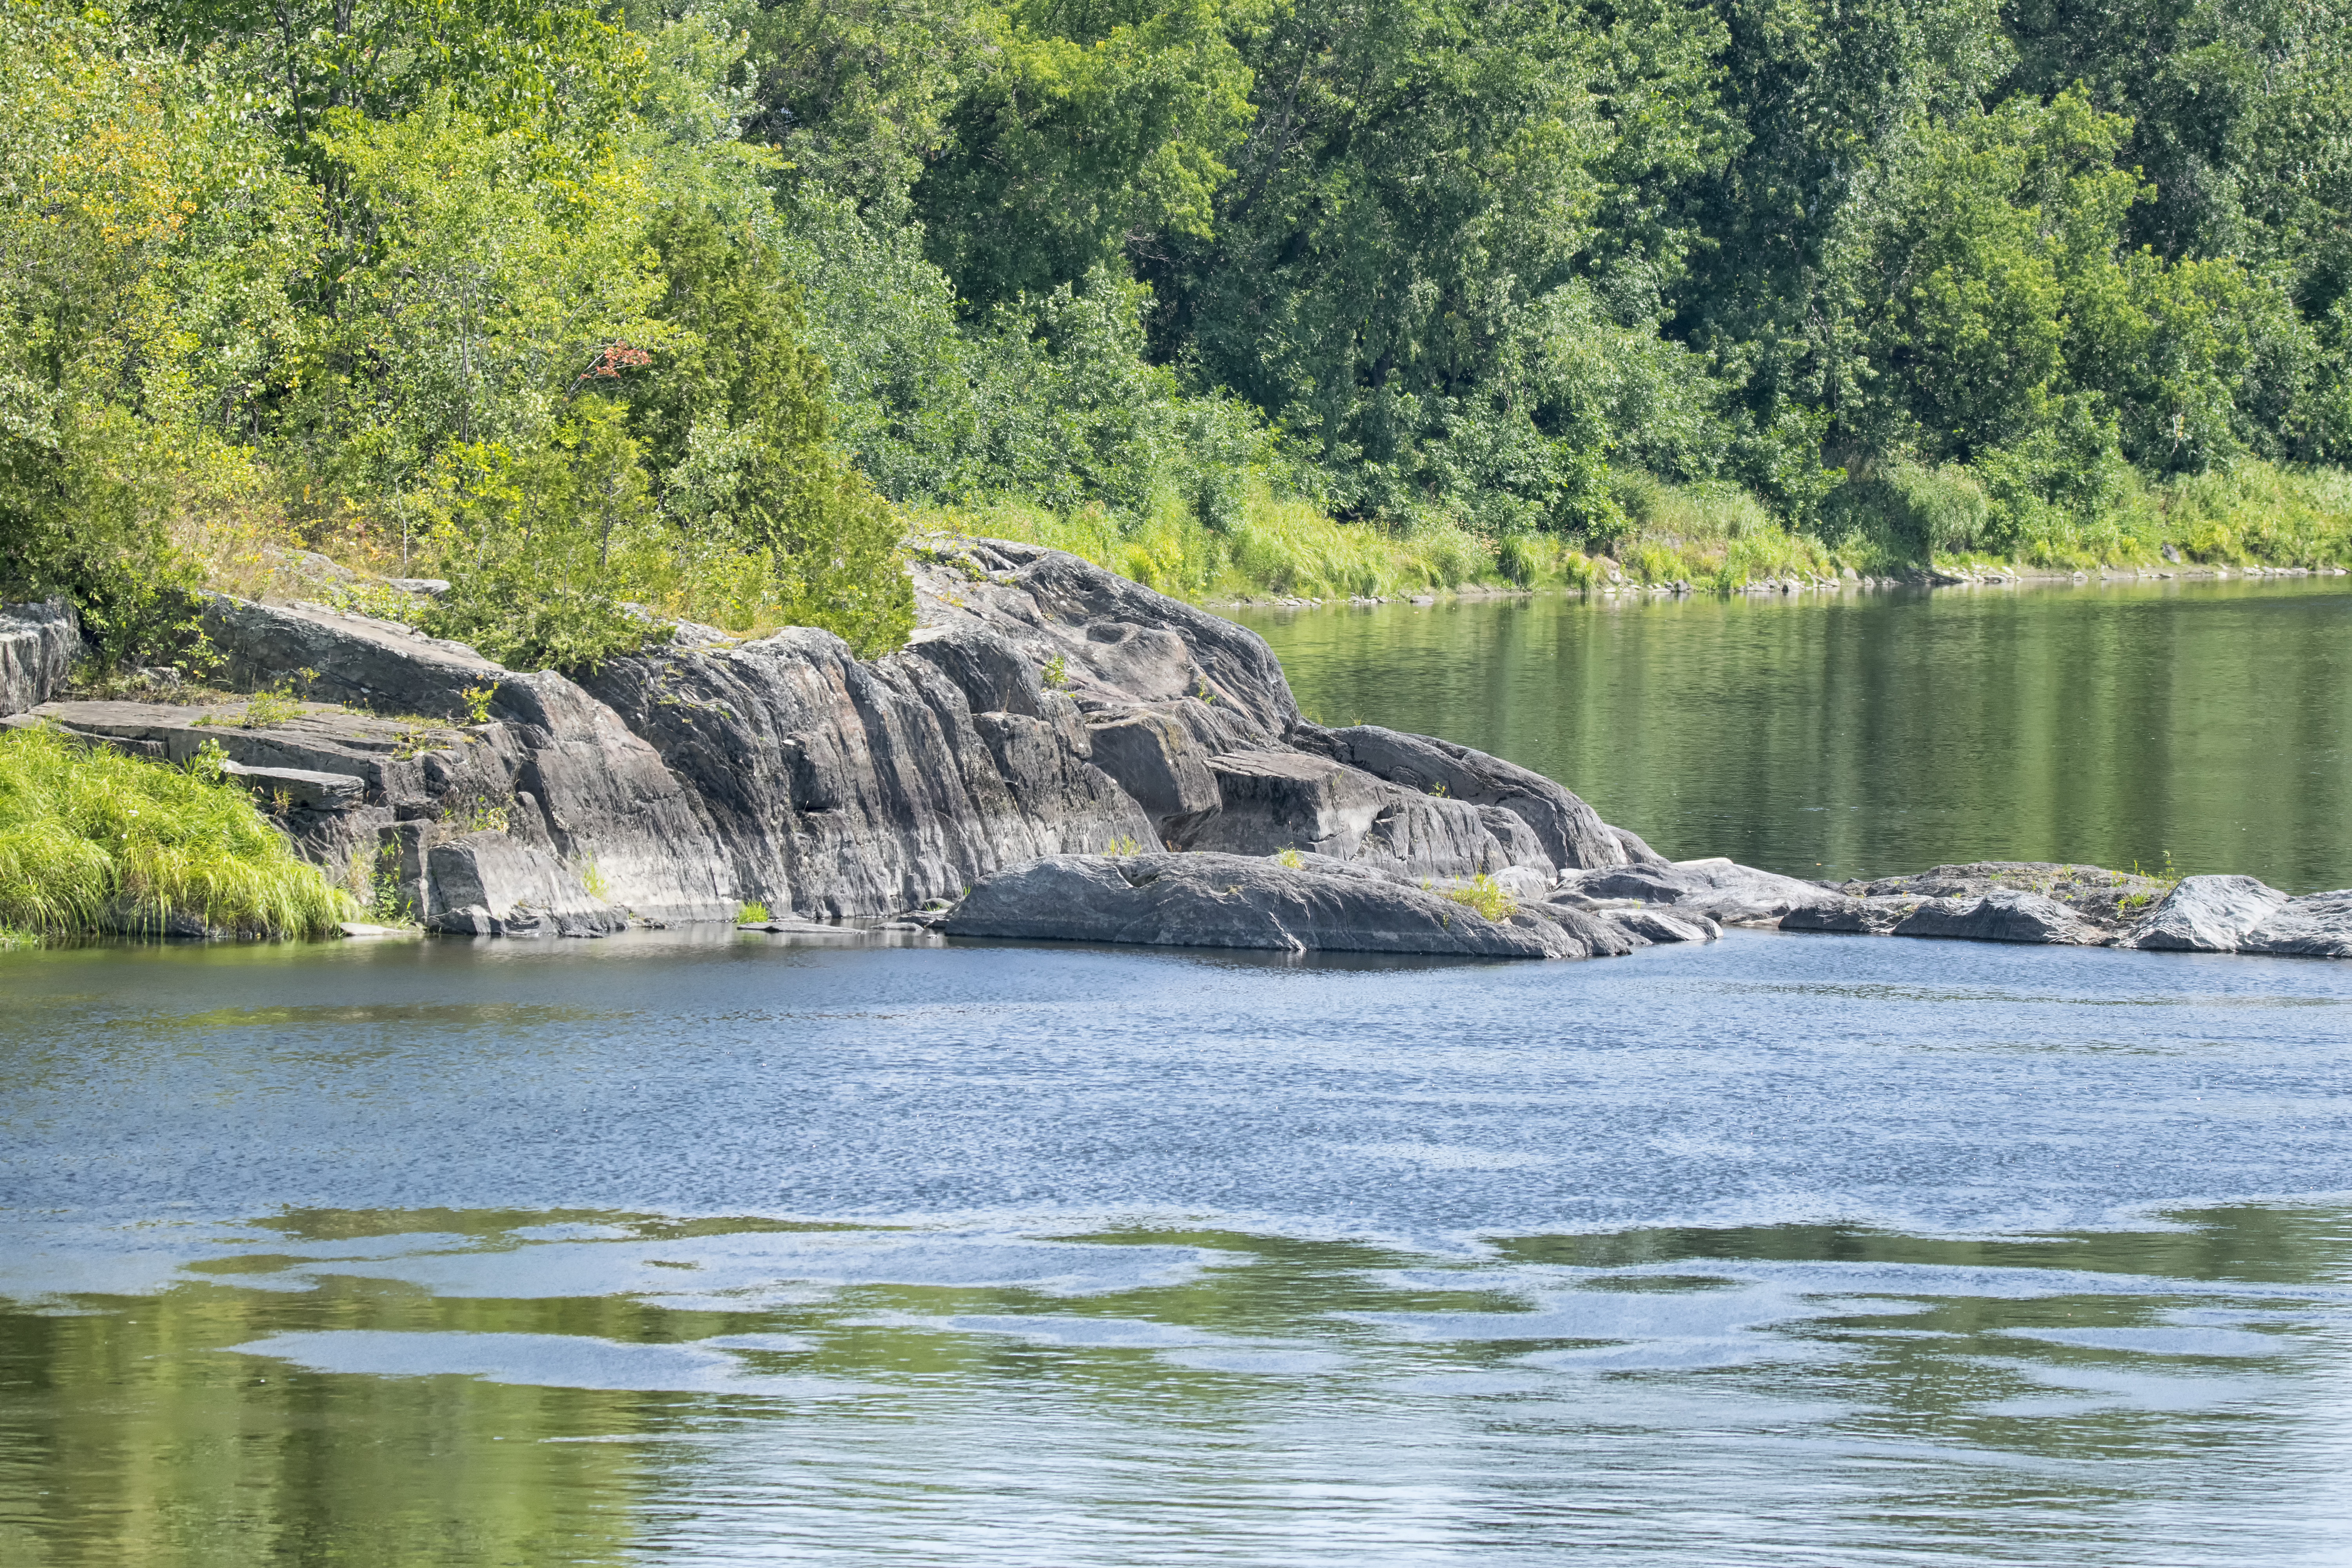
tree, water, nature, lake, river, pond, stream, rapid, reservoir, body of water, canada, quebec, loch, water feature, sherbrooke